100th Light Anti-Aircraft Regiment, Royal Artillery

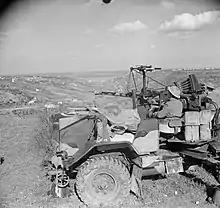
Self-propelled (SP) Bofors gun in Italy, January 1944.

1st Division had made the initial landing at Anzio alongside US troops in Operation Shingle on 21 January. Its 90th LAA Rgt landed a SP Bofors battery with the first wave and the whole regiment was ashore by D + 5 to defend the field artillery positions. At first all went well, but the commander of the operation waited too long to build up his forces and lost the initiative. The Germans quickly contained the beachhead and by 1 February were driving the Allied troops back towards the sea, and sending over waves of air attacks. 168 LAA Battery from 56th (East Lancashire) LAA Rgt landed on 5 February, and the first of 100th LAA Rgt's arrived on 14 February as 56th (L) Division arrived in the beachhead. The five LAA batteries, coordinated by the commanding officer (CO) of 90th LAA Rgt, had to cover the spread of six British field artillery regiments, which were unable to disperse or find cover in the congested beachhead.